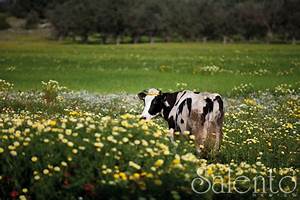
Label: cow